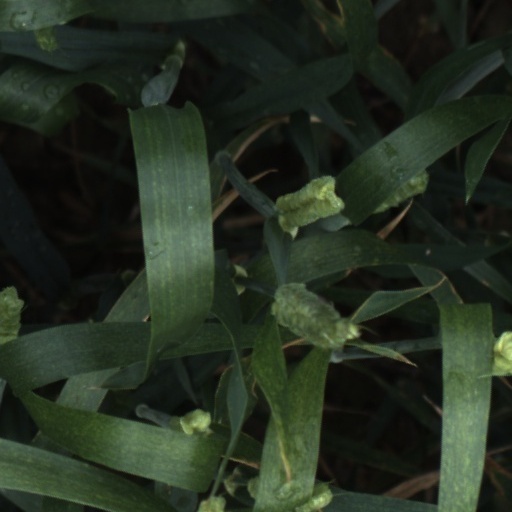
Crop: wheat